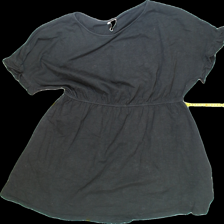
View: front
Type: Dress
Category: Ladies
Brand: Not Applicable
Colors: Black
Material: 100% Cotton
Pattern: Plain
Cut: c-collar
Size: XL
Season: All
Trend: No trend
Stains: No
Price range: <50
Recommended usage: Recycle
Comment: washed out